Bloodthirsty (2020 film)

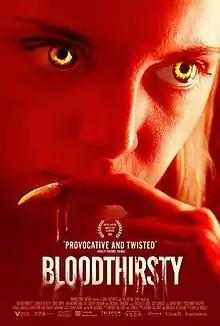
Film poster

Bloodthirsty is a Canadian horror film, directed by Amelia Moses and released in to festivals in 2020 and commercially in 2021. It stars Lauren Beatty as Grey, an indie singer-songwriter who begins to transform into a werewolf while working at a remote wilderness recording studio with producer Vaughn (Greg Bryk). The film premiered on October 1, 2020 at the Fantastic Fest in Austin, Texas, and was released on video-on-demand on April 23, 2021.